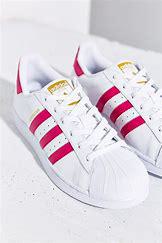
Brand: adidas
Model: Originals Superstar